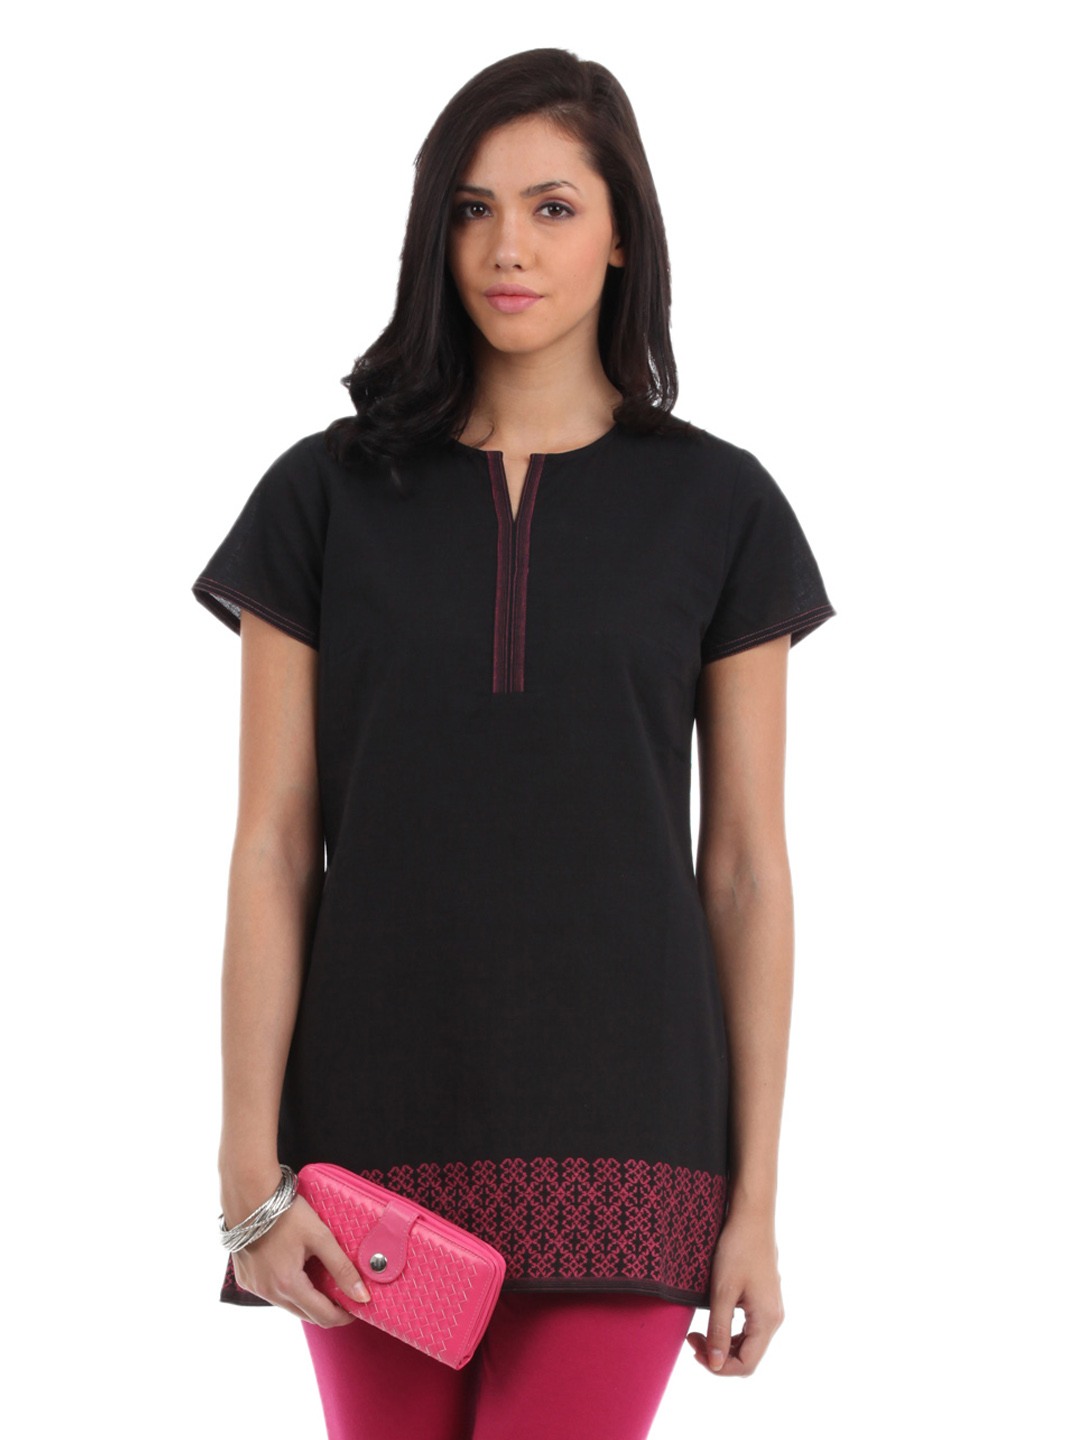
Aurelia Women Black Kurti
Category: Apparel / Topwear / Kurtis
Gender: Women
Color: Black
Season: Summer 2012
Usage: Ethnic